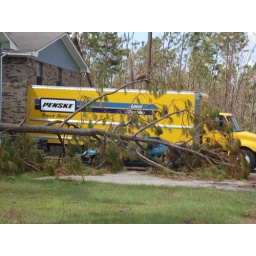
your car under a tree